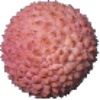
Label: lychee